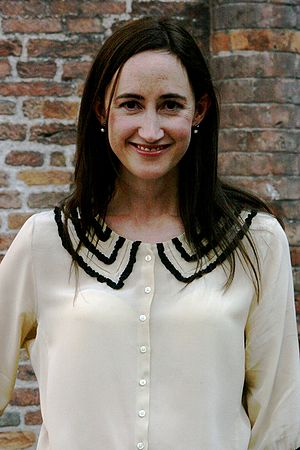
Sophie Kinsella
Sophie Kinsella
Madeleine Sophie Wickham er en engelsk forfatter, som skriver i chick lit genren. Hun har skrevet flere vellykkede romaner, som Madeleine Wickham. og er bedst kendt for sit arbejde under pseudonymet Sophie Kinsella. De første to romaner i hendes bestseller Shopaholic-serie, The Secret Dreamworld of a Shopaholic og Shopaholic Abroad. som blev tilpasset i filmen Confessions of a Shopaholic med Isla Fisher.